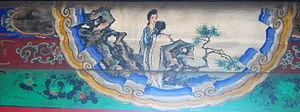
Le Rêve dans le pavillon rouge, écrit par Cao Xueqin en dix ans, est le dernier en date des quatre grands romans de la littérature classique chinoise, considéré par Mao Zedong comme l'une des fiertés de la Chine. Il fut écrit au milieu du XVIIIᵉ siècle durant la dynastie Qing. Il est considéré comme l'un des chefs-d’œuvre de la littérature chinoise, si ce n'est le plus prestigieux, et est généralement considéré comme l'apogée de l'art romanesque chinois ; à ce titre, l'immense œuvre fait partie de la collection UNESCO d'œuvres représentatives. L'exégèse du Rêve dans le pavillon rouge et tout ce qui s'y rapporte représente un pan entier de l'étude littéraire que l'on appelle « la rougeologie ». La rougeologie attire et fascine des lecteurs et des lettrés du monde entier, bien au-delà de la sphère chinoise, ce qui souligne la dimension universelle de l'ouvrage